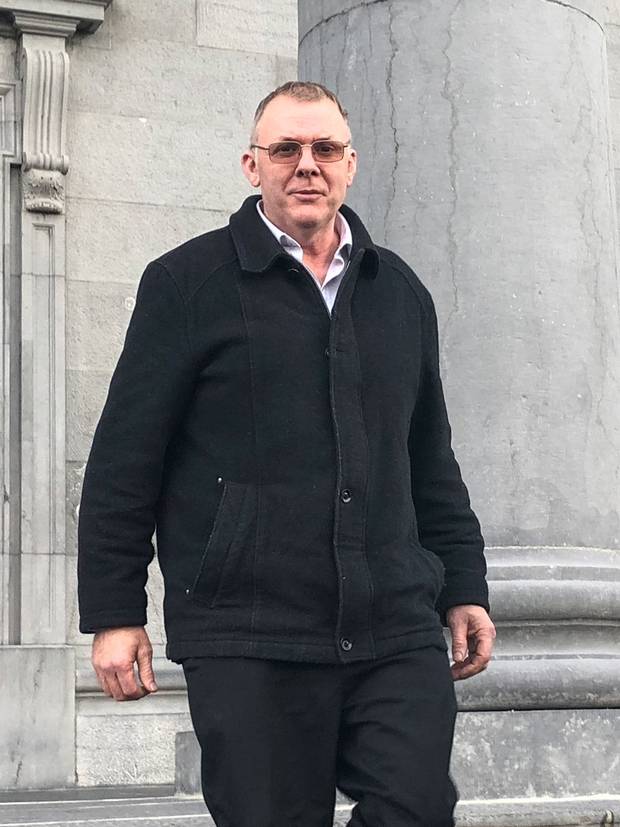
Gender: men